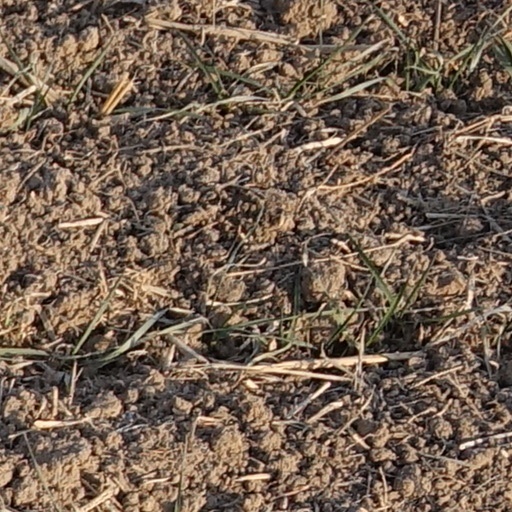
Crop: wheat